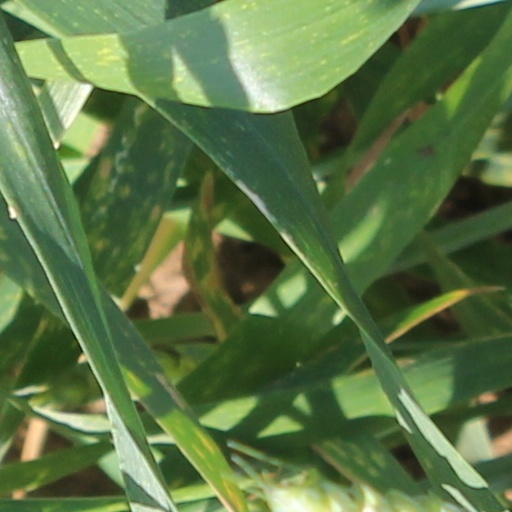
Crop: wheat